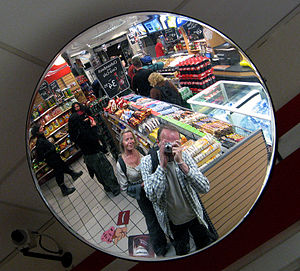
Spejl
Spejlbillede i et overvågningsspejl.
Et spejl dannes af en reflekterende overflade, som er tilstrækkeligt glat til, at den kan skabe et billede. Det bedst kendte eksempel er det flade spejl, som de fleste har derhjemme. I sådan et spejl vil et bundt af parallelle lysstråler skifte retning og dog blive ved med at være parallelle. Et billede, der er dannet af et fladt spejl, er et virtuelt billede med samme størrelse som originalen. Der findes også parabolske konkave spejle, hvor et bundt parallelle lysstråler kastes tilbage, så de krydser hinanden i spejlets fokus. Endelig er der konvekse spejle, hvor parallelle lysstråler kastes tilbage, så de spredes med et tilsyneladende skæringspunkt bag spejlet.